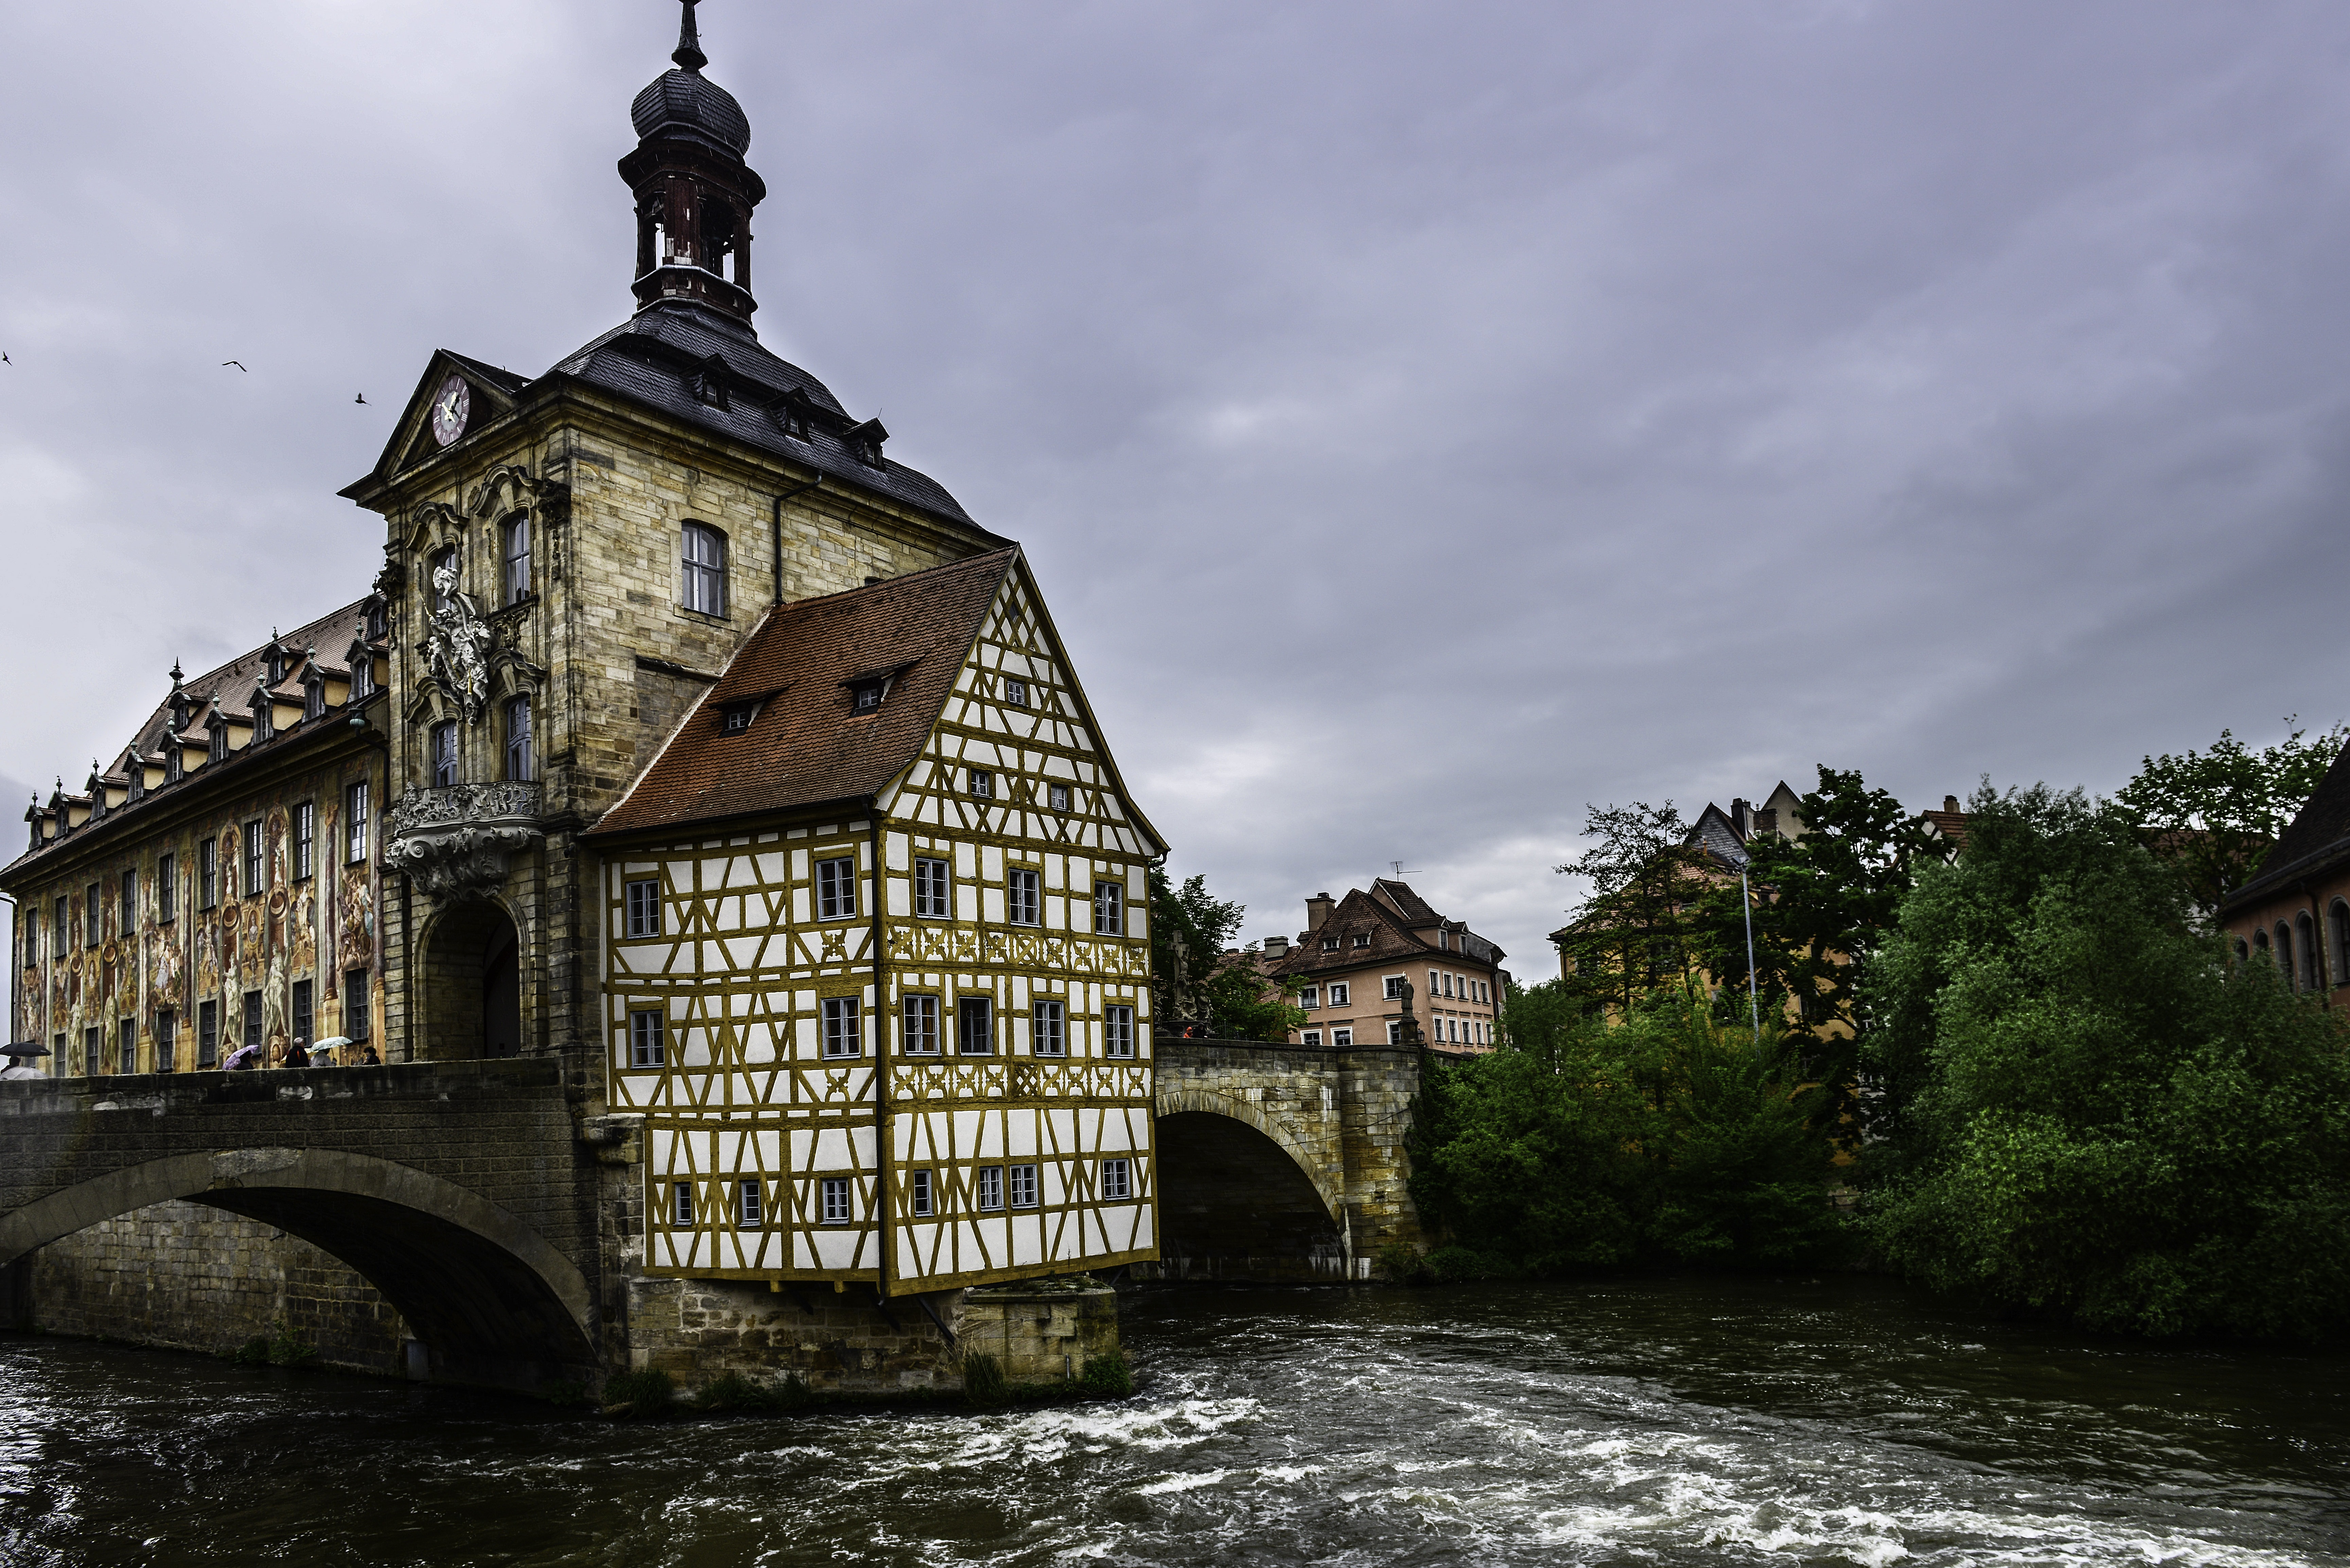
building, chateau, river, canal, tower, landmark, tourism, waterway, place of worship, bamberg, old town hall